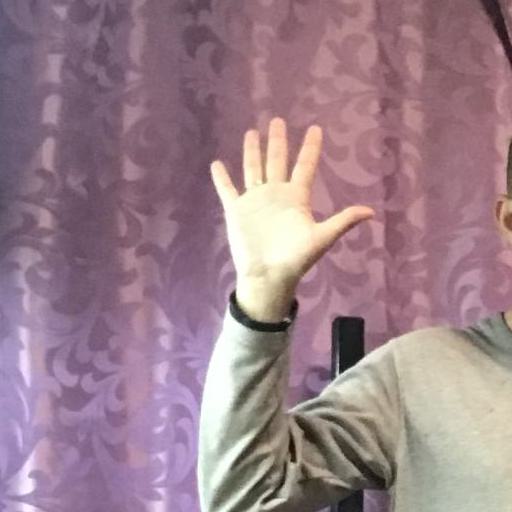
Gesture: palm